Richard Southwood

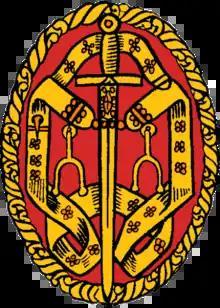
Insignia of a Knight Bachelor

Sir Thomas Richard Edmund Southwood (20 June 1931 – 26 October 2005) was a British biologist, professor of zoology and vice-chancellor of the University of Oxford. A specialist on entomology, he developed the field of insect ecology and the development of study techniques. He wrote a landmark textbook on "Ecological Methods" that went into numerous editions. He also was well known for developing the field of entomology through mentorship of a circle of researchers at Silwood Park.